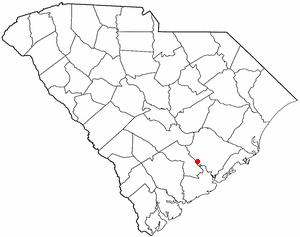
Summerville est une ville de Caroline du Sud, aux États-Unis.